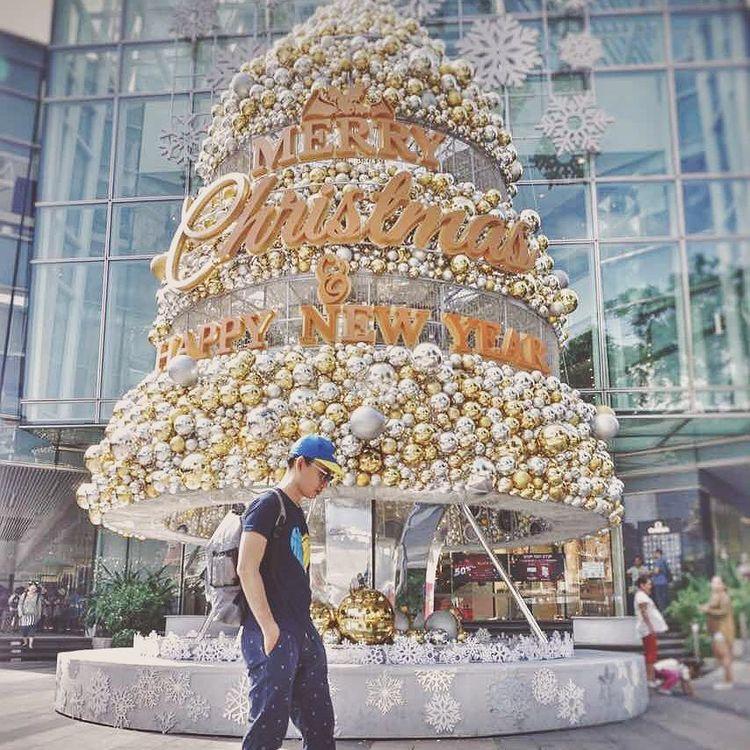
có một người đàn ông đang đứng gần một khu vực trang trí